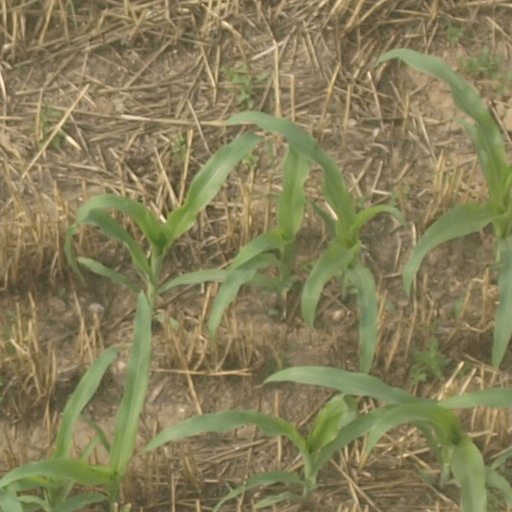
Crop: maize; corn